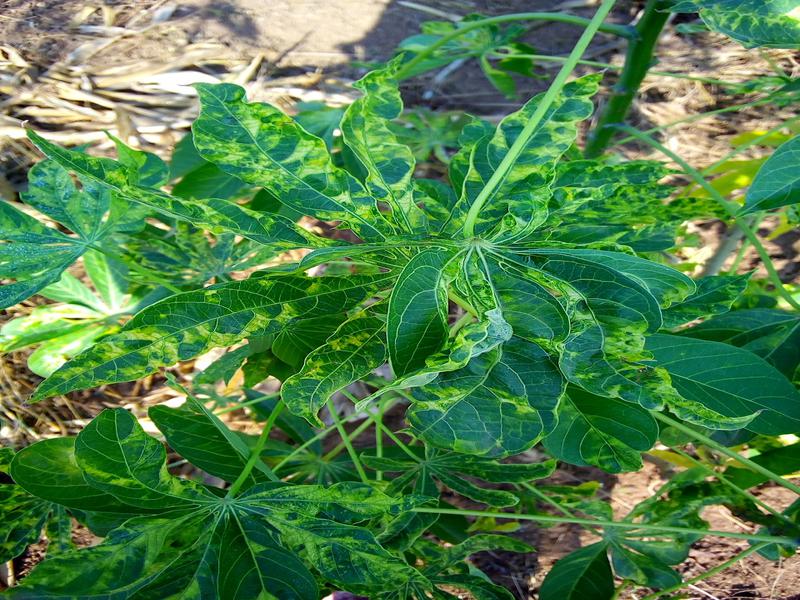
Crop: cassava
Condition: mosaic_disease